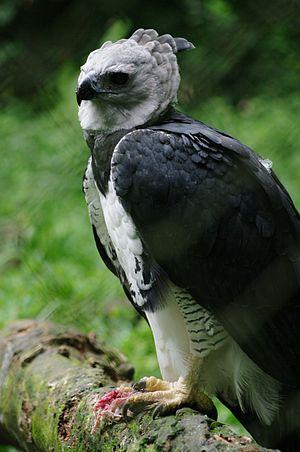
Les Harpiinae forment une sous-famille d'oiseaux de proie décrite par Lesson en 1800. Elle est constituée de grandes espèces à larges ailes et comprend trois genres, tous monotypiques.